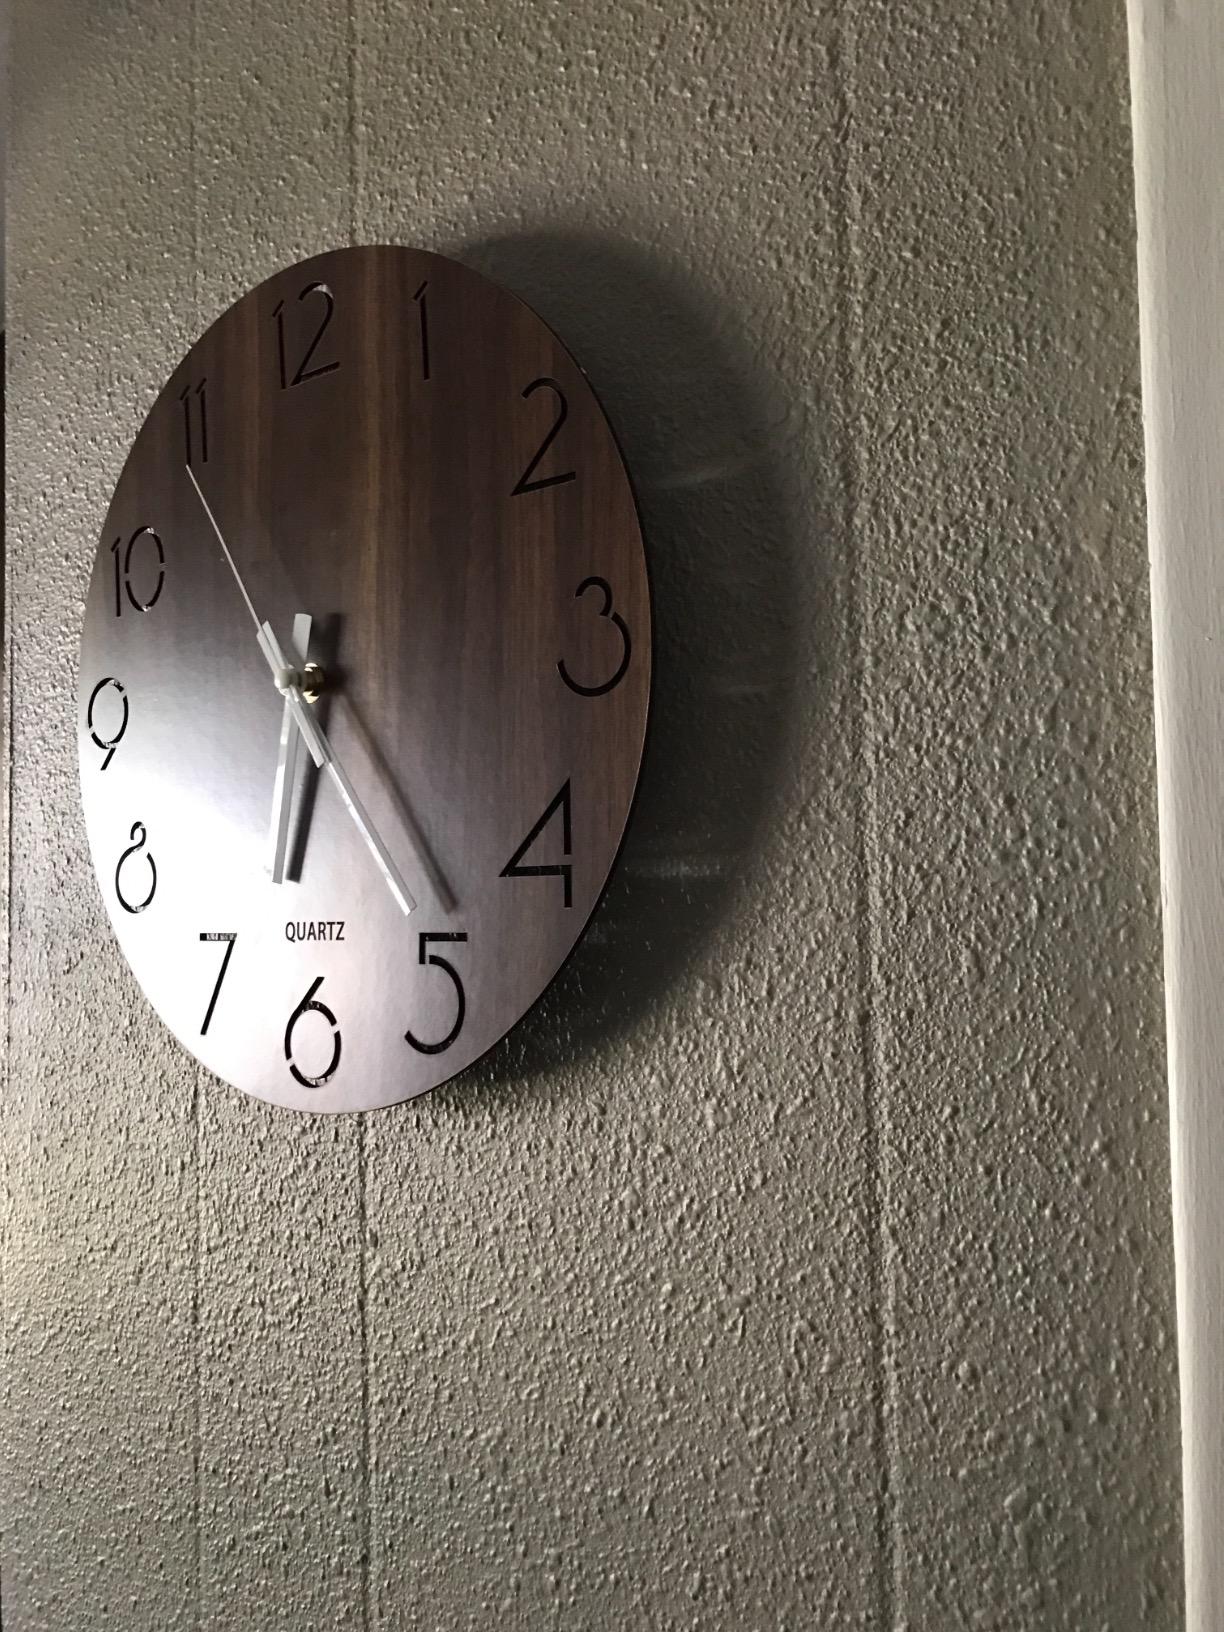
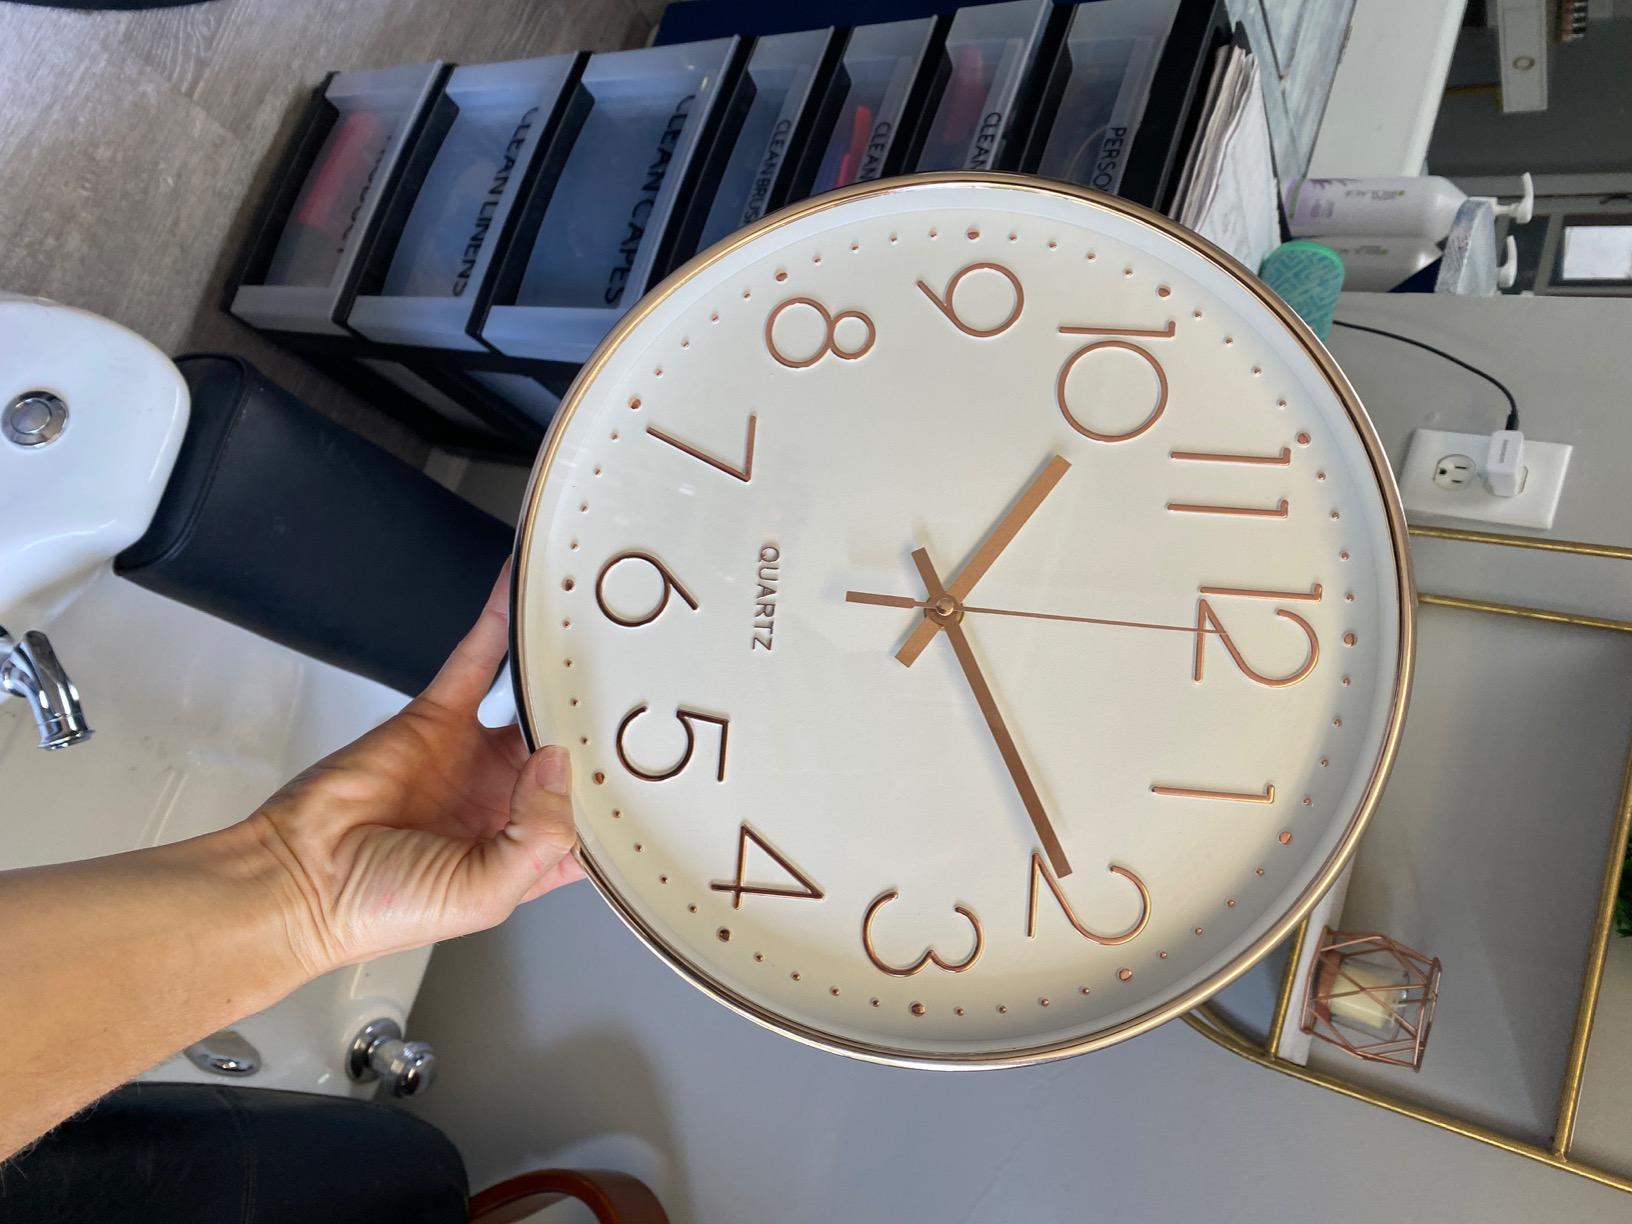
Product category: clock
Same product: no